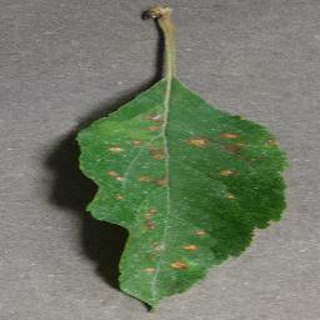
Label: apple_cedar_apple_rust